Bowland railway station

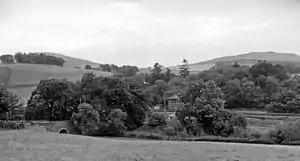
Station site and Bowland Signalbox seen from a distance in 1962.

Bowland railway station ("Bowland Bridge" between May 1849 and July 1862) was a railway station in the village of Bowland, near Galashiels, Scotland. Located on the now closed Waverley Route, it was opened to passengers on 4 August 1848, closing to passengers on 7 December 1953 and finally to goods services on 23 March 1964. The line itself was closed and lifted in 1969, although the section of it which Bowland was on re-opened in 2015.